Year of Luigi

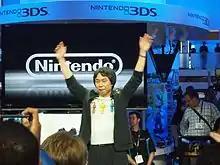
Shigeru Miyamoto at E3 2013; a demo kiosk for "Dream Team" can be seen in the background.

In the same Nintendo Direct, Nintendo announced the fourth installment in the "Mario & Luigi" series, "Mario & Luigi: Dream Team", scheduled for a summer release. During the Direct, Iwata specified that the majority of the game would take place within Luigi's dream, where he "might not be as traditionally cowardly" to better centralize Luigi's role. The game released July 12 in Europe, the day after in Japan, and August 11 in North America. Alongside the release, a demo was made available on the Nintendo eShop. Due to the last entry in the series, "", focusing primarily on Bowser instead of Mario and Luigi, series developer AlphaDream conceived ideas for another game focusing solely on Luigi. After conceptualizing the idea of "having a lot of Luigis on the screen that you could control and who would run around", they set "Dream Team"s setting within a dream to justify its inclusion. According to game director Akira Otani, AlphaDream used Luigi as the butt of gag jokes too often and wanted to equalize Luigi with Mario. In another Iwata Asks interview about "Dream Team"s development, Otani was surprised to see the Year of Luigi's announcement and was shocked Luigi was as old as he was, meaning AlphaDream's emphasis on Luigi was pure coincidence.